Waterlow and Sons

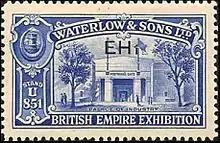
A promotional stamp produced in 1925 by Waterlow for the British Empire Exhibition.

Waterlow and Sons Limited was a major worldwide engraver of currency, postage stamps, stocks and bond certificates based in London, Watford and Dunstable in England. The company was founded as a family business in 1810. It was acquired in 1961 by De La Rue.